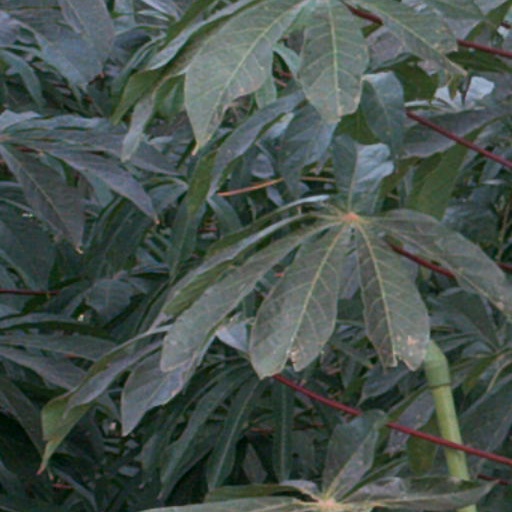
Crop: cassava